Izmir Air Station

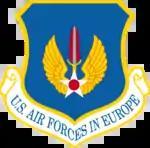

Izmir Air Station is a United States Air Force facility in İzmir, Turkey. It is located SSW of Istanbul, on the western coast of Turkey.